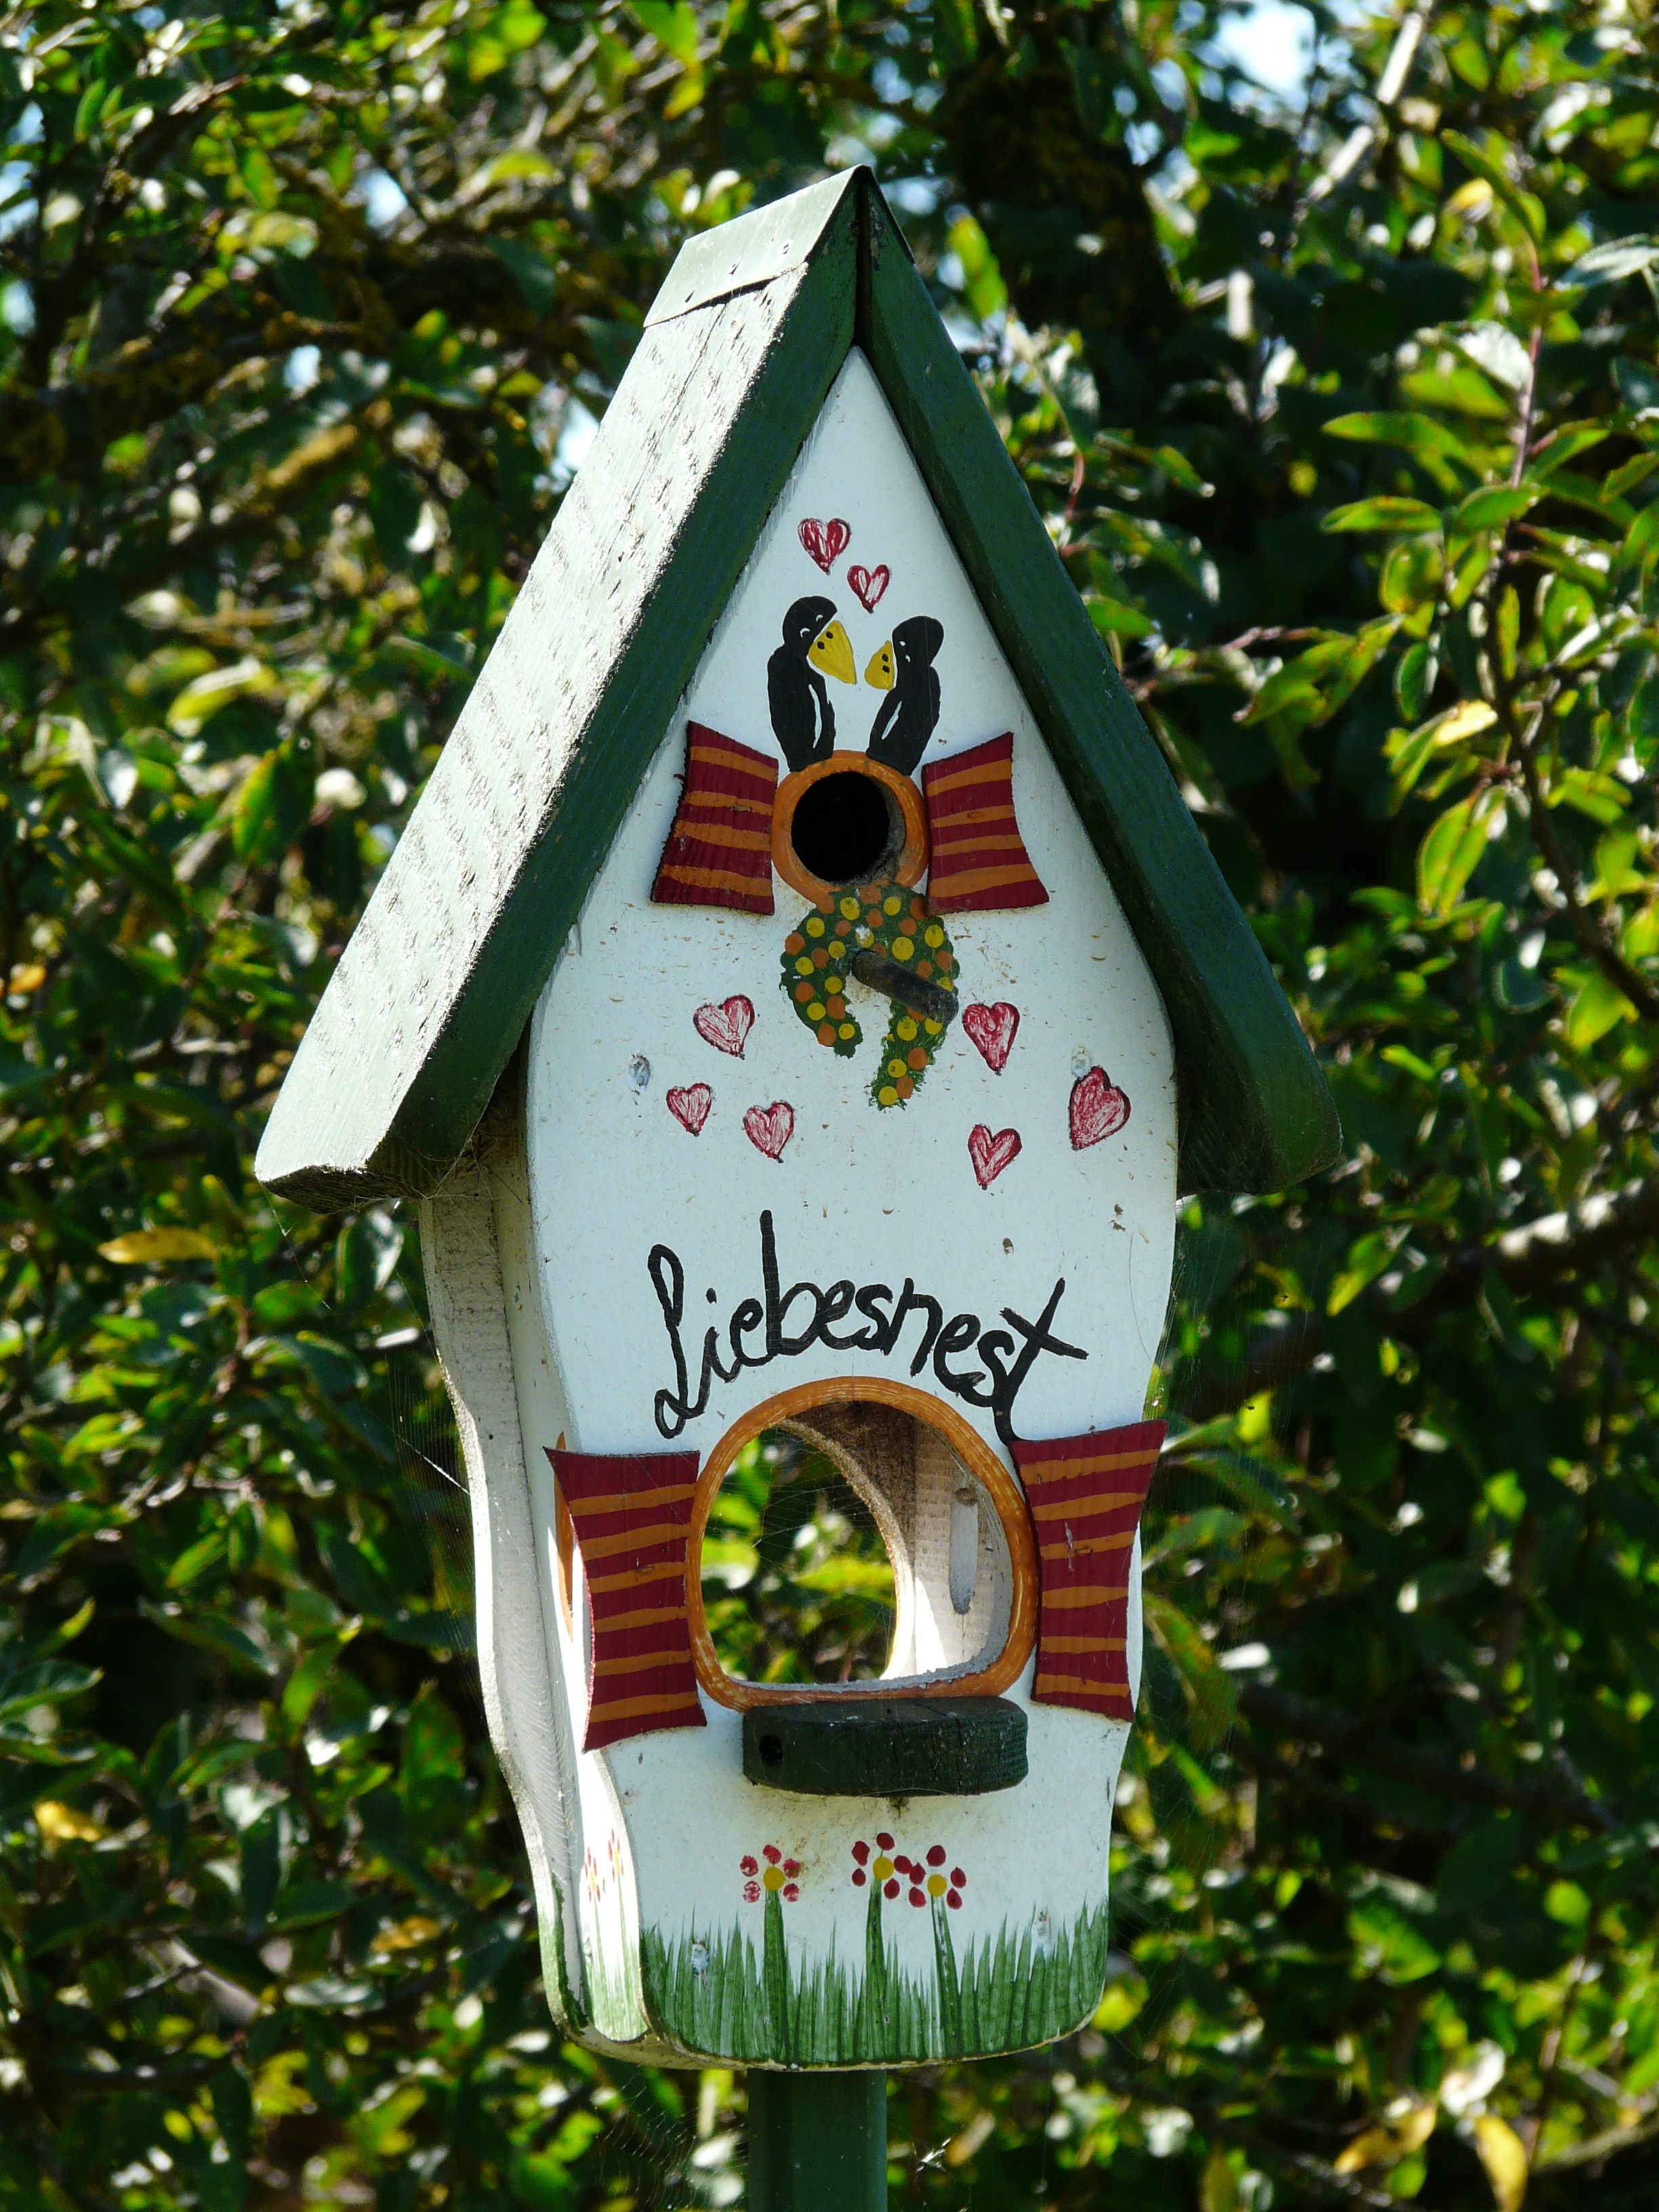
tree, green, jungle, colorful, christmas decoration, birds, feeding, beautiful, nice, colored, aviary, bird feeder, nesting box, nesting help